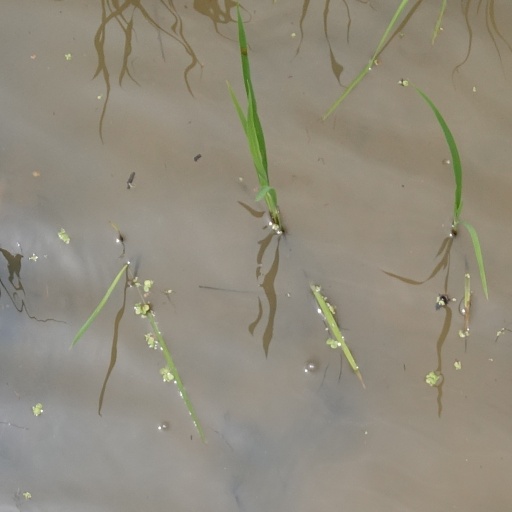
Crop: rice